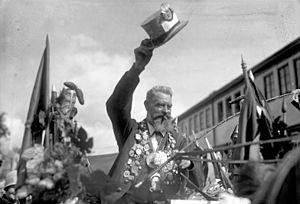
Alte Friedhof Wannsee est un cimetière situé Friedenstraße à Berlin-Wannsee, en Allemagne.